2011 Leopard Trek season

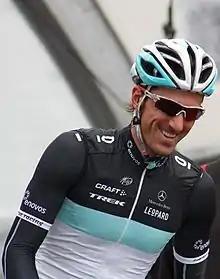
A road racing cyclist wearing a jersey with black sleeves, a white torso, and a blue stripe separating them. He is smiling, and also wears sunglasses with red lenses and a blue and white helmet.

Cancellara was again thought to be the odds-on favorite at the next monument classic, Paris–Roubaix. After an aggressive first two hours of racing kept any breakaway groups from going clear, a leading group of 21 slowly formed between the start of the cobbles and the Arenberg sector. They took a maximum advantage of two and a half minutes. The second group on the road gradually whittled down to a select group of top favorites. Cancellara tried several times to accelerate out of this group to bridge to the front of the race. Thor Hushovd, Alessandro Ballan, and Juan Antonio Flecha marked his moves, but did not contribute any work, instead simply holding Cancellara's wheel. Eventually, Cancellara decided against towing the superior sprinter Hushovd to the front of the race with him, and for a while forwent further attacks. During this time, the leaders' time gap held steady at about 90 seconds for many kilometers. Right about the time that Johan Vansummeren attacked from the leading group and got free to occupy first position on the road, with left to race, Cancellara did likewise out of the group of favorites, putting in easily his most intensive pull. Only Hushovd and Ballan could follow, and they stormed past the remnants of the earlier breakaway, with the exception of Vansummeren who remained out front for victory. Cancellara bested Maarten Tjallingii and Grégory Rast in a sprint for second place 19 seconds back of the Belgian. Cancellara again rued after the race that everyone had marked him and only him. He claimed that the non-cooperation of riders like Hushovd and Ballan had meant victory for him was not possible, and so second place for him was like a victory that day. Vaughters commented that Cancellara was indeed the strongest single rider in the race, but his squad had been the strongest team, which was why they won. Cancellara was also badly isolated from his teammates as a result of his rivals' tactics and his teammates' lesser form. The only other Leopard Trek rider after to finish the race was Mortensen in 94th, almost 14 minutes down. Cancellara's ride was not entirely without reward, as it was after Paris–Roubaix that he attained the UCI world number one ranking, thanks mostly to his three podium finishes at the monuments.